Warinanco Park

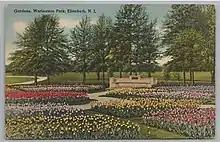
Chatfield Garden in Warinanco Park once featured an elaborate tulip display and is now geared towards more diverse blooms

The Henry S. Chatfield Memorial Garden (also known as the Chatfield Garden). This area originally contained 14,200 tulips imported from Holland and planted in 21 beds but has been transitioned to more diverse blooms beyond tulips to support pollinators throughout the season.